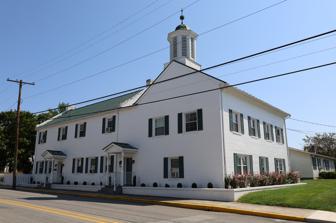
Building: Old Hardy County Courthouse
Country: United States of America
Year built: 1793
United States historic place Old Hardy County Courthouse U.S. National Register of Historic Places U.S. Historic district Contributing property The building in 2020 Old Hardy County Courthouse Show map of Eastern Panhandle of West Virginia Old Hardy County Courthouse Show map of West Virginia Old Hardy County Courthouse Show map of the United States Location Winchester Ave. and Elm St., Moorefield, West Virginia Coordinates 39°3′43″N 78°58′5″W / 39.06194°N 78.96806°W / 39.06194; -78.96806 Area 0.5 acres (0.20 ha) Built 1793, c. 1833 Architectural style Federal Part of Moorefield Historic District ( ID86000774 ) NRHP reference No. 74002002 Significant dates Added to NRHP October 9, 1974 Designated CP January 15, 1986 Old Hardy County Courthouse , also known as "First" Hardy County Courthouse, is a historic courthouse building located at Moorefield , Hardy County, West Virginia . It was built in two sections, the first built in 1792-93 and the extension added about 1833.  It is an L-shaped brick building painted white.  The original section measures approximately 25 by 50 feet (7.6 by 15.2 m) and the 1833 extension 50 by 25 feet (15.2 by 7.6 m).  The original section has Federal style detailing and features a cupola atop the gable roof.  The building was remodeled in 1972.  It served as the courthouse and clerk's office until the 1860s.  It was subsequently occupied by a girls' day and boarding school and offices. Following a remodel by architect Marjorie Pierce in 1972, it was listed on the National Register of Historic Places in 1974. References